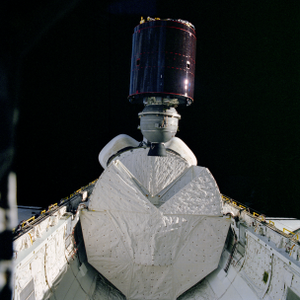
La navette spatiale américaine est un type de véhicule spatial conçu et utilisé par l'agence spatiale américaine, dont le vol inaugural remonte au 12 avril 1981 et qui est retiré du service en juillet 2011, après avoir effectué un total de 135 vols.